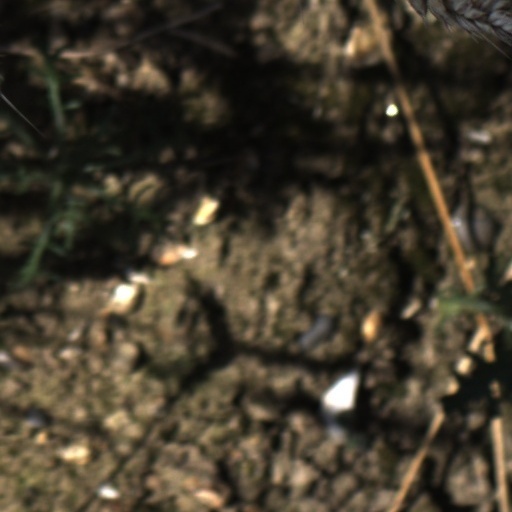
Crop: wheat